Richard Partridge

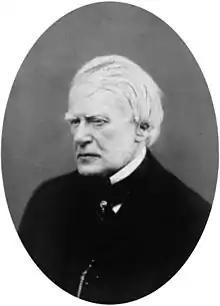
Richard Partridge in 1873

Partridge was apprenticed to his uncle, W.H. Partridge, in Birmingham in 1821, where he acted as dresser to the well-known surgeon Joseph Hodgson, who was later another President of the Royal College of Surgeons. He studied at St Bartholomew's Hospital in London from 1827, attending lectures by John Abernethy. The same year, he became a member of the Royal College of Surgeons and a licentiate of the Society of Apothecaries.